Anti-Filipino sentiment

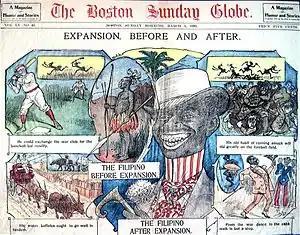
A newspaper clipping from a 1899 "Boston Sunday Globe", depicting a Black Filipino man before and after 'benevolent assimilation' by the United States upon the Philippines. The clipping portrays the transformation of the Filipino from a "barbaric" to "civilized" man.

Anti-Filipino sentiment refers to the general dislike or hatred towards the Philippines, Filipinos, or Filipino culture. This can come in the form of direct slurs or persecution, in the form of connoted microaggressions, or depictions of the Philippines or the Filipino people as being inferior in some form psychologically, culturally or physically.